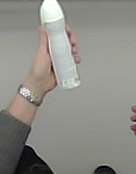
Product: rexona_spray